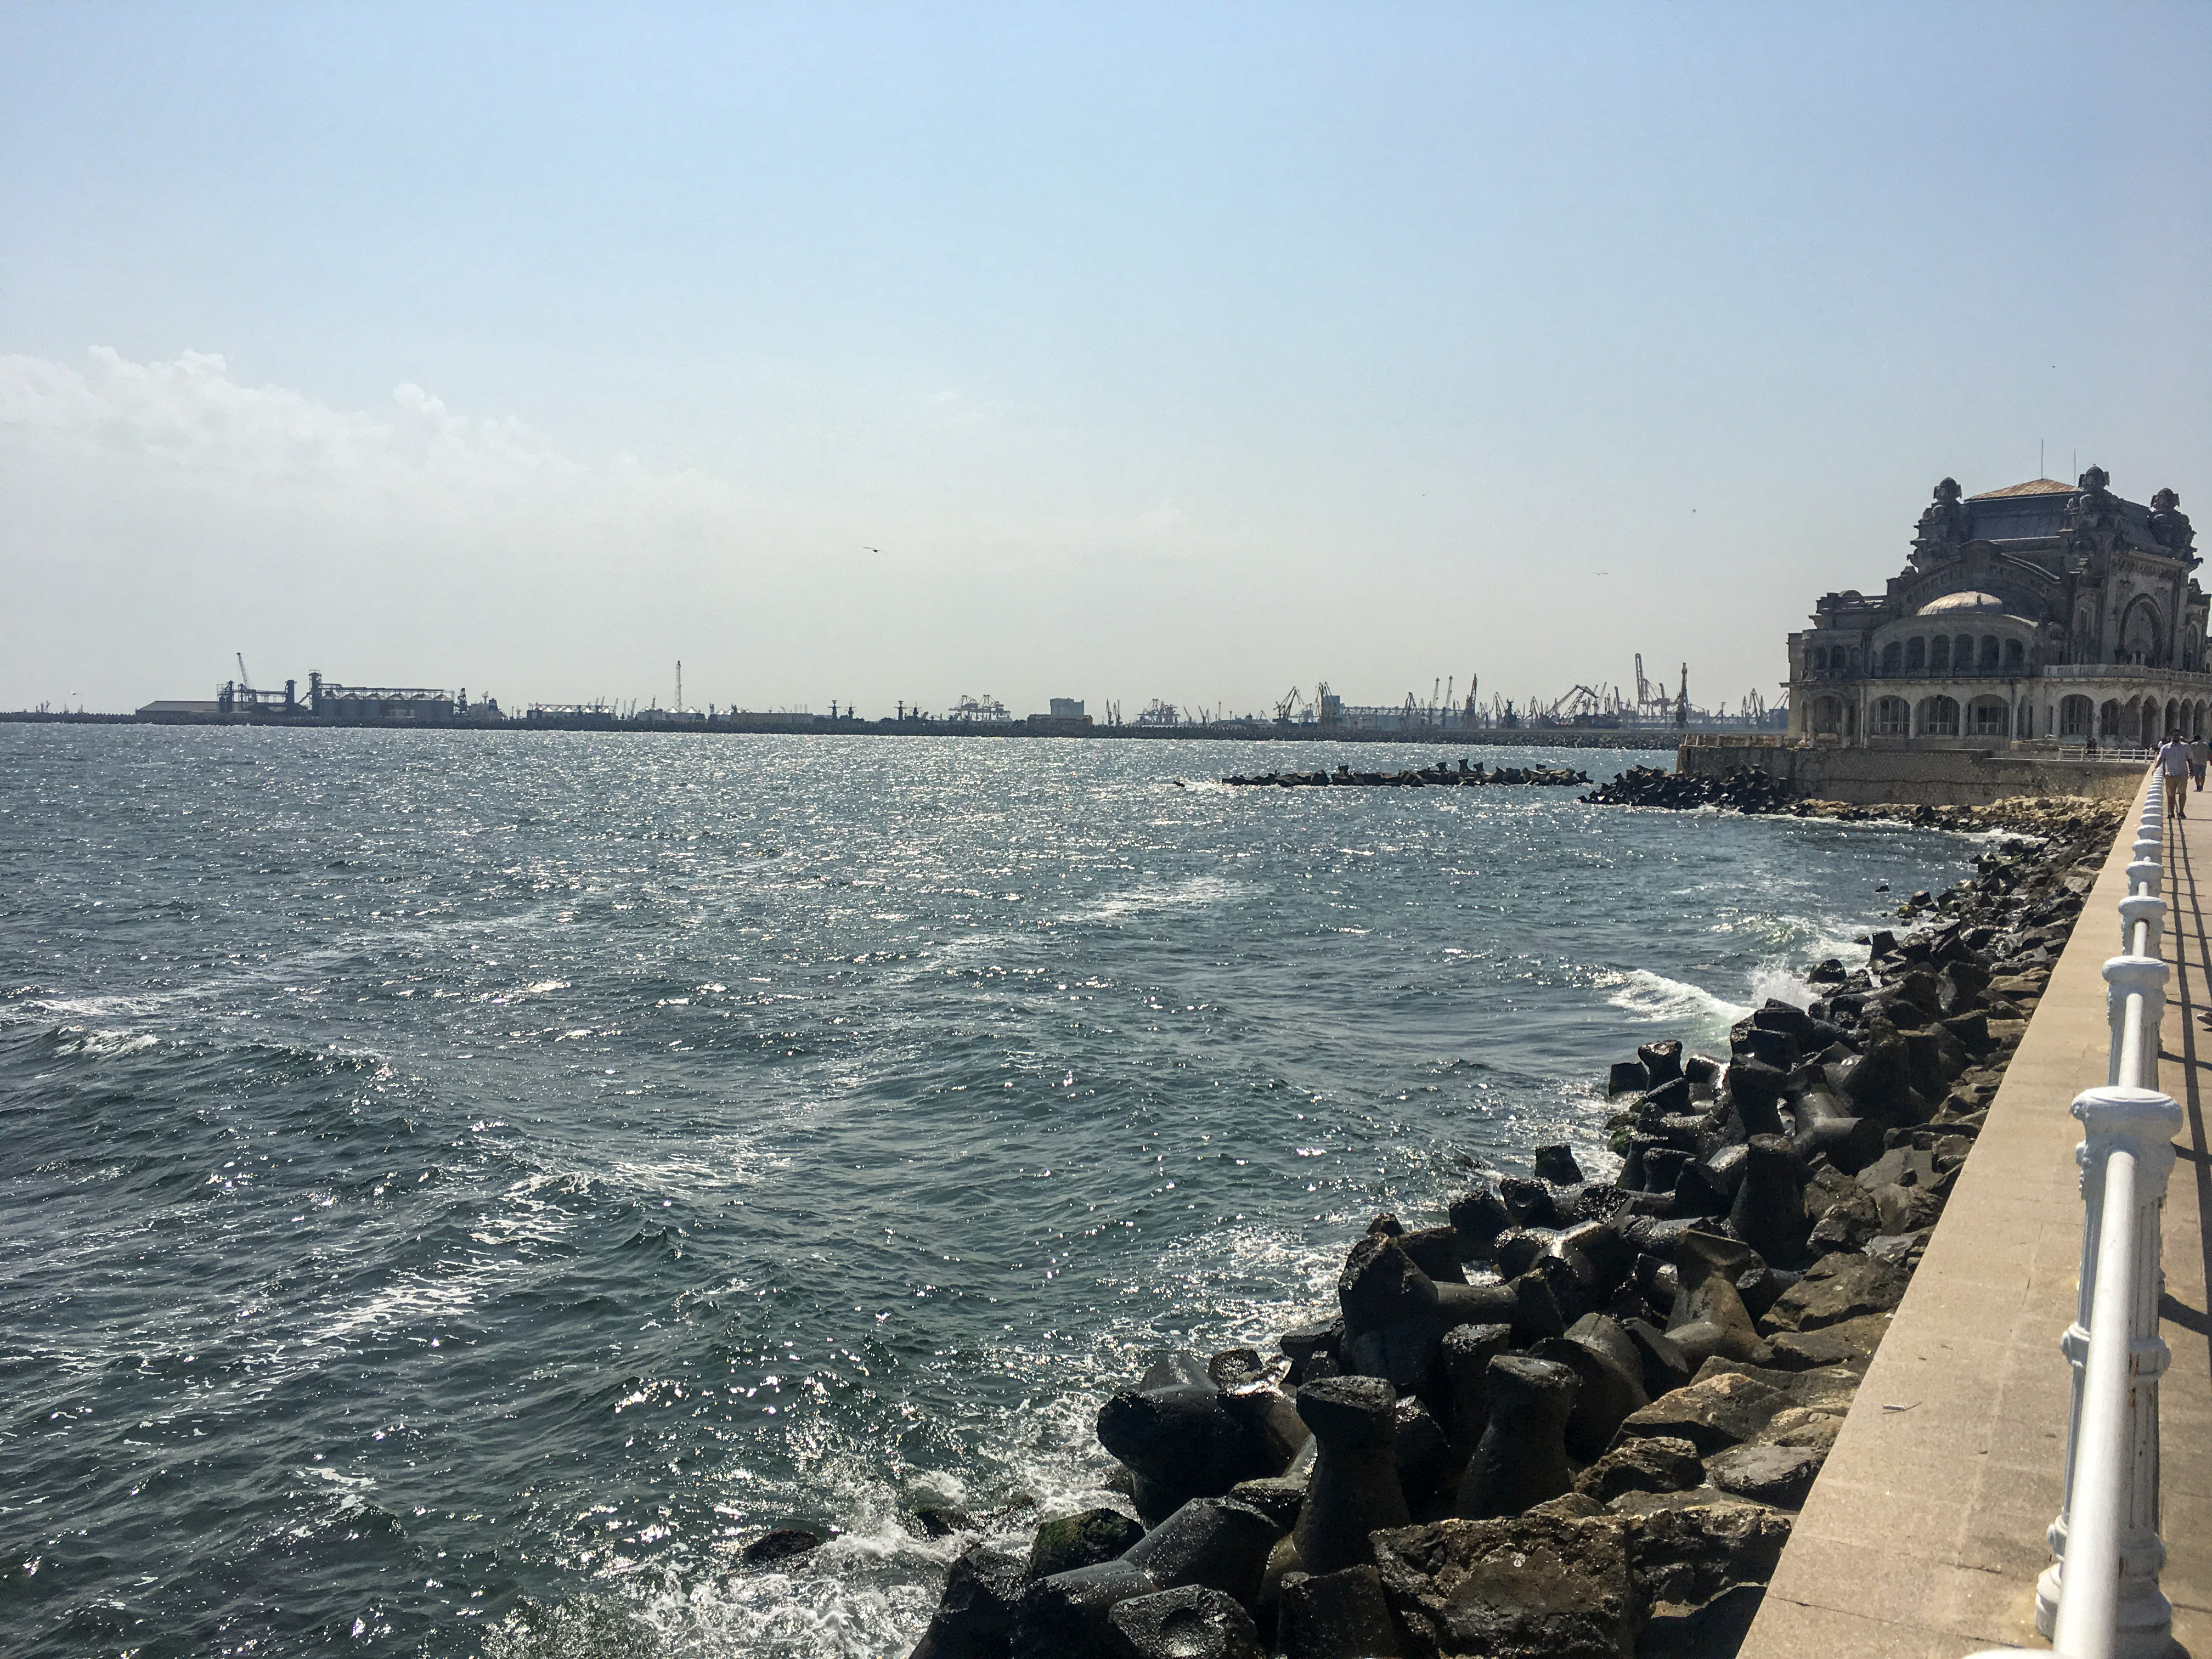
black, sea, water, ocean, sky, coast, shore, tourism, waterway, breakwater, beach, wave, vacation, river, city, horizon, wind wave, coastal and oceanic landforms, cloud, architecture, rock, bank, channel, mountain, nonbuilding structure, tide